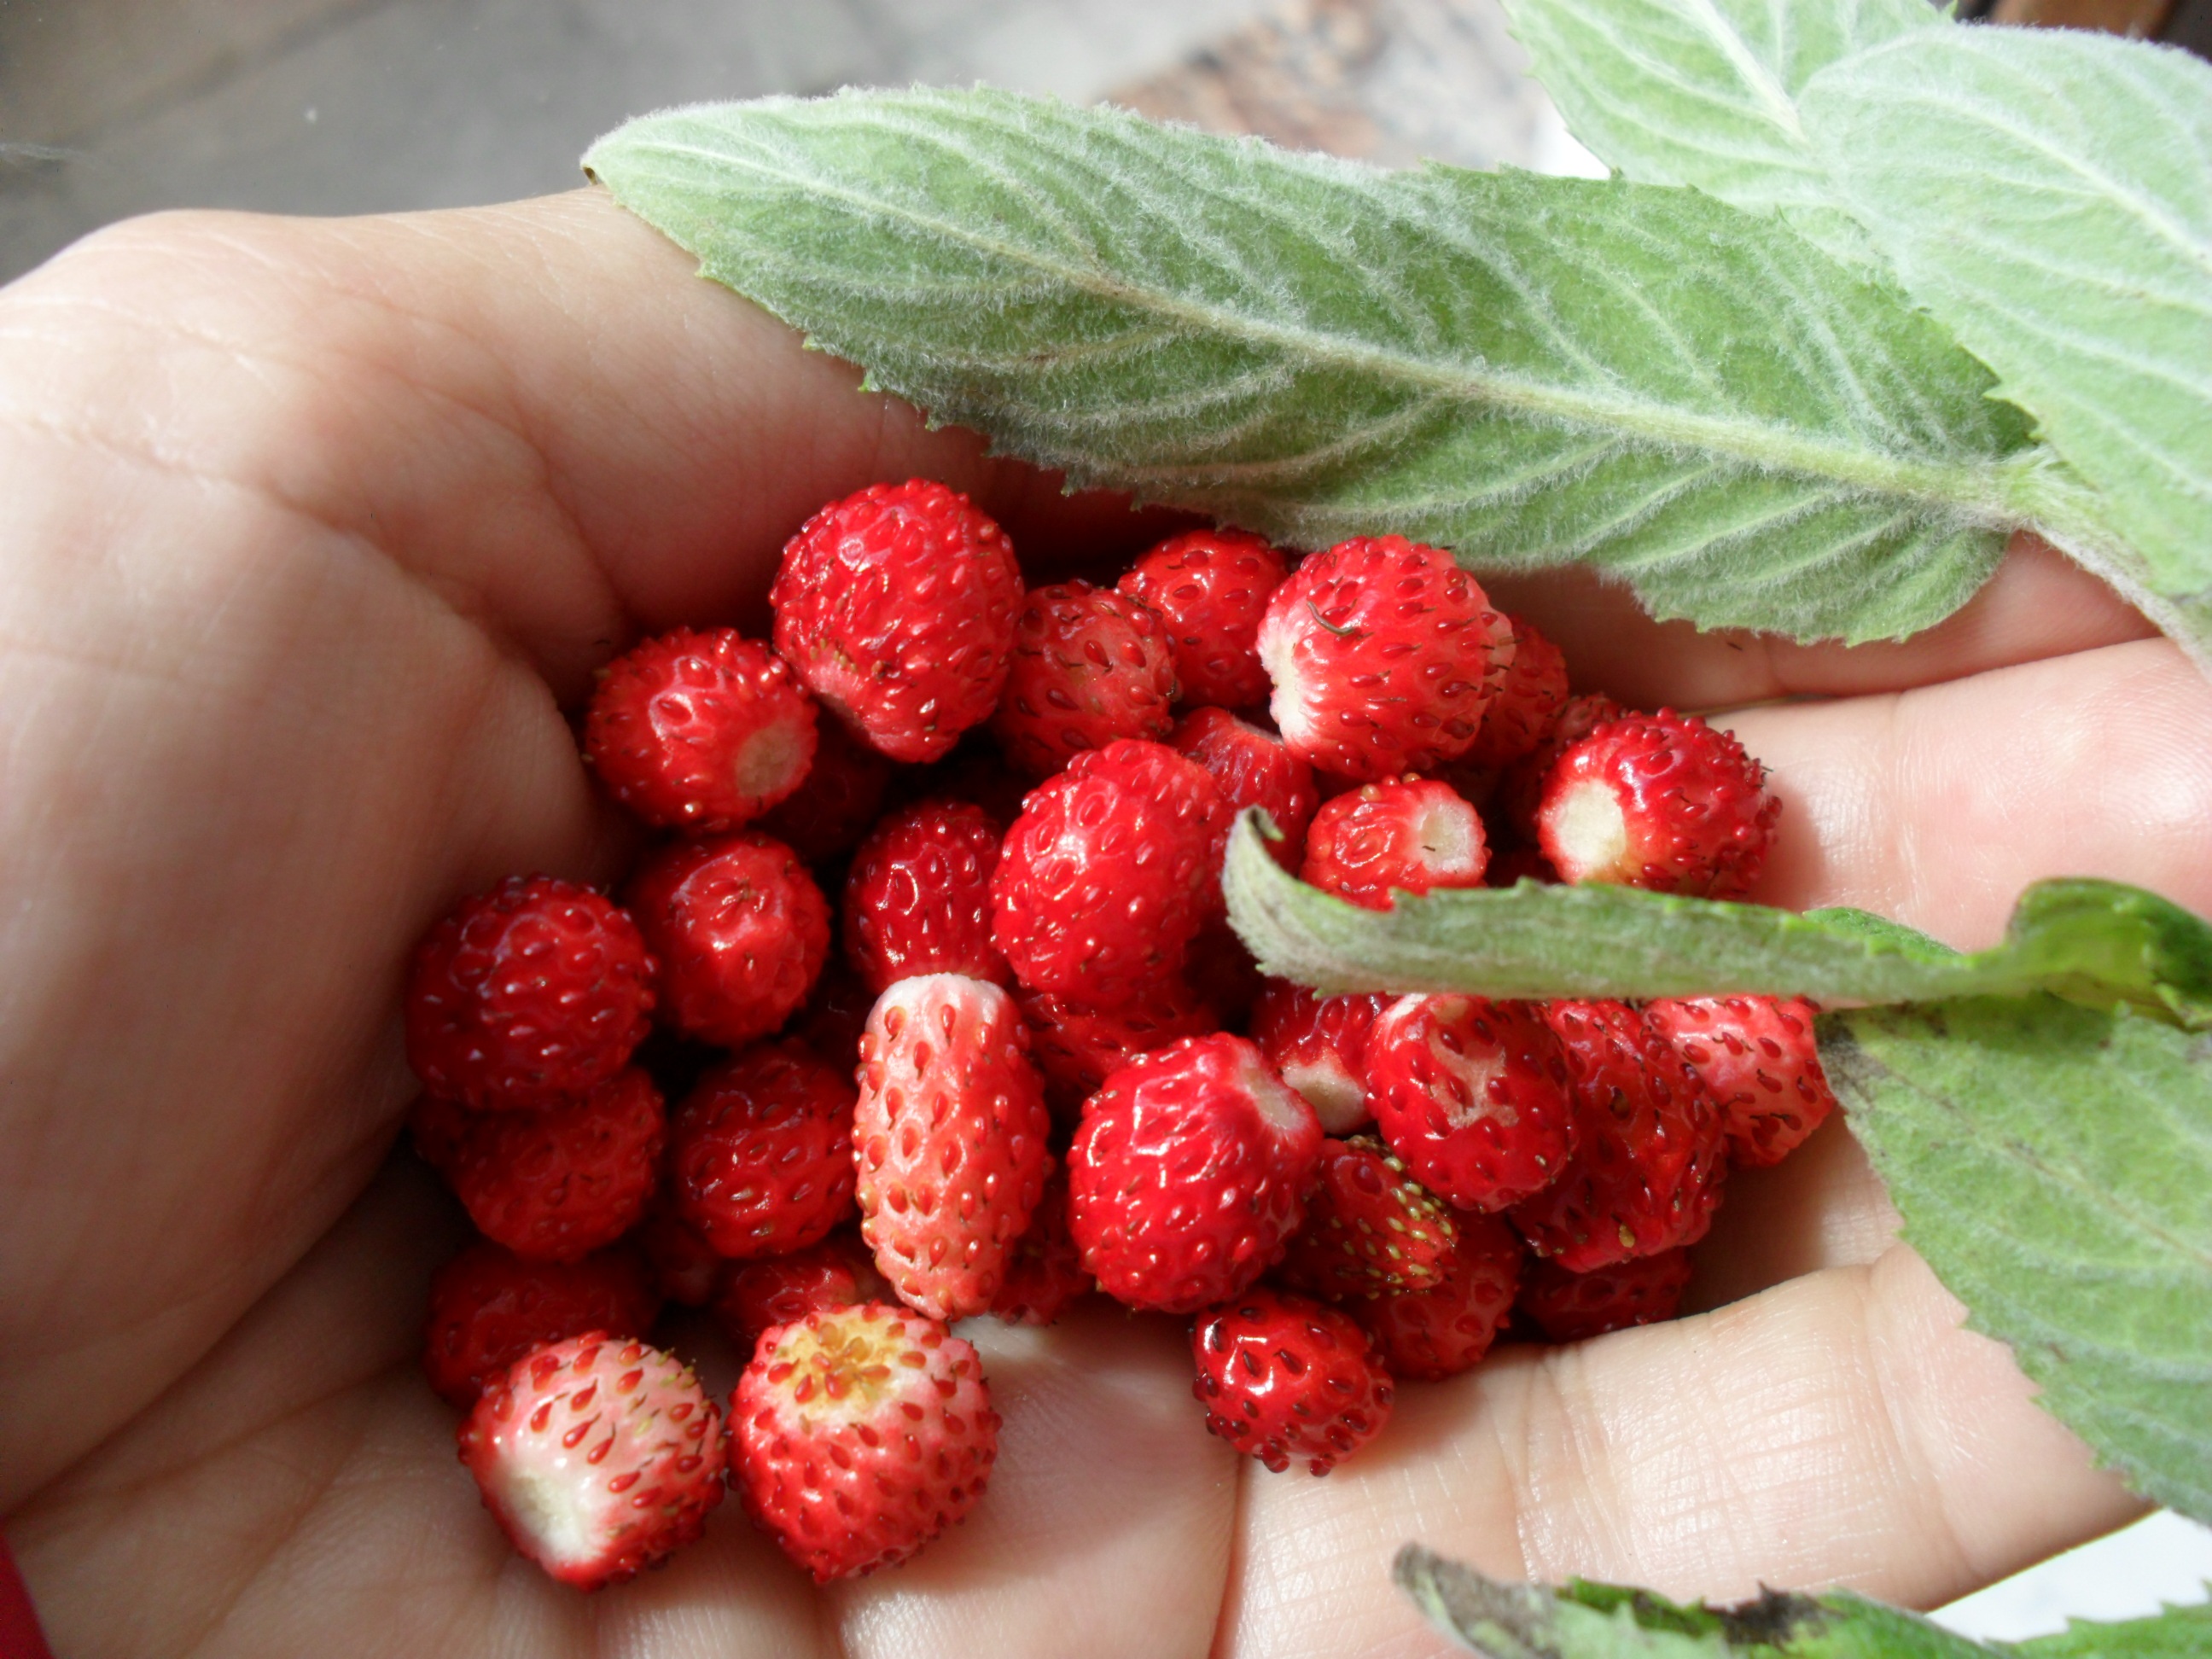
hand, nature, plant, raspberry, fruit, berry, sweet, summer, ripe, wild, food, green, red, produce, macro, natural, handful, fresh, juicy, healthy, holding, blackberry, strawberry, eating, berries, straw, seasonal, tasty, vegetarian, harvesting, strawberries, organic, heap, picking, wild strawberries, frutti di bosco, loganberry